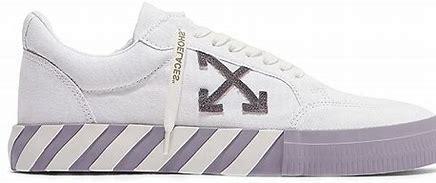
Brand: Off-White
Model: Off Vulc